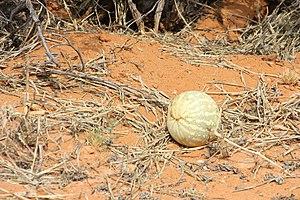
Melon tsamma sauvage du Kalahari
Le parc transfrontalier de Kgalagadi est un parc national partagé entre l'Afrique du Sud et le Botswana qui regroupe deux anciens parcs nationaux, le Kalahari Gemsbok National Park en Afrique du Sud et le Gemsbok National Park au Botswana. Depuis 1999 le parc s'étend sur 38 000 kilomètres carrés. Approximativement les trois-quarts du parc se trouvent au Botswana et un quart en Afrique du Sud. Il est renommé pour ses oiseaux de proie. Son emblème est l'oryx gazelle.
Le Melon est une plante herbacée annuelle originaire d'Afrique intertropicale, appartenant à la famille des Cucurbitacées et largement cultivée comme plante potagère pour son faux-fruit comestible. Le terme désigne aussi le fruit climactérique lui-même très savoureux, sucré et parfumé.